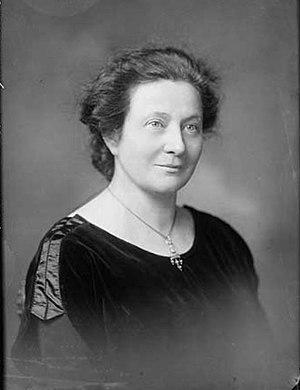
Františka Plamínková, née le 5 février 1875 à Prague et morte le 30 juin 1942 au champ de tir de Kobylisy, dans la même ville, est une féministe et femme politique tchécoslovaque.